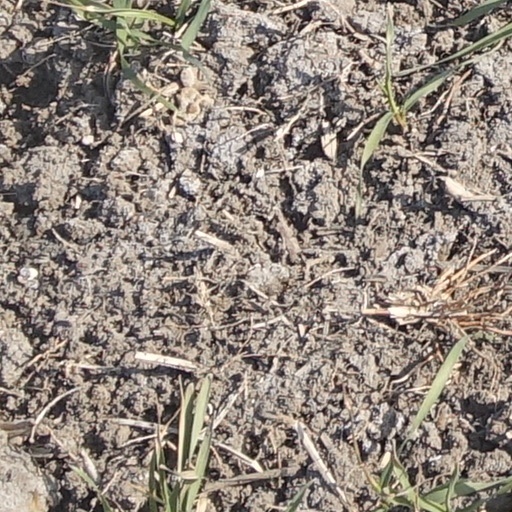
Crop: wheat